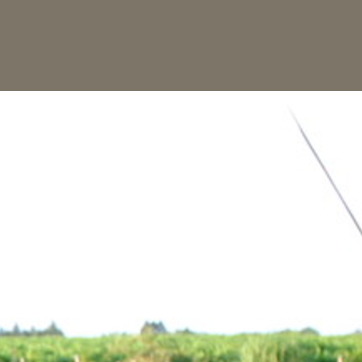
Material: sky